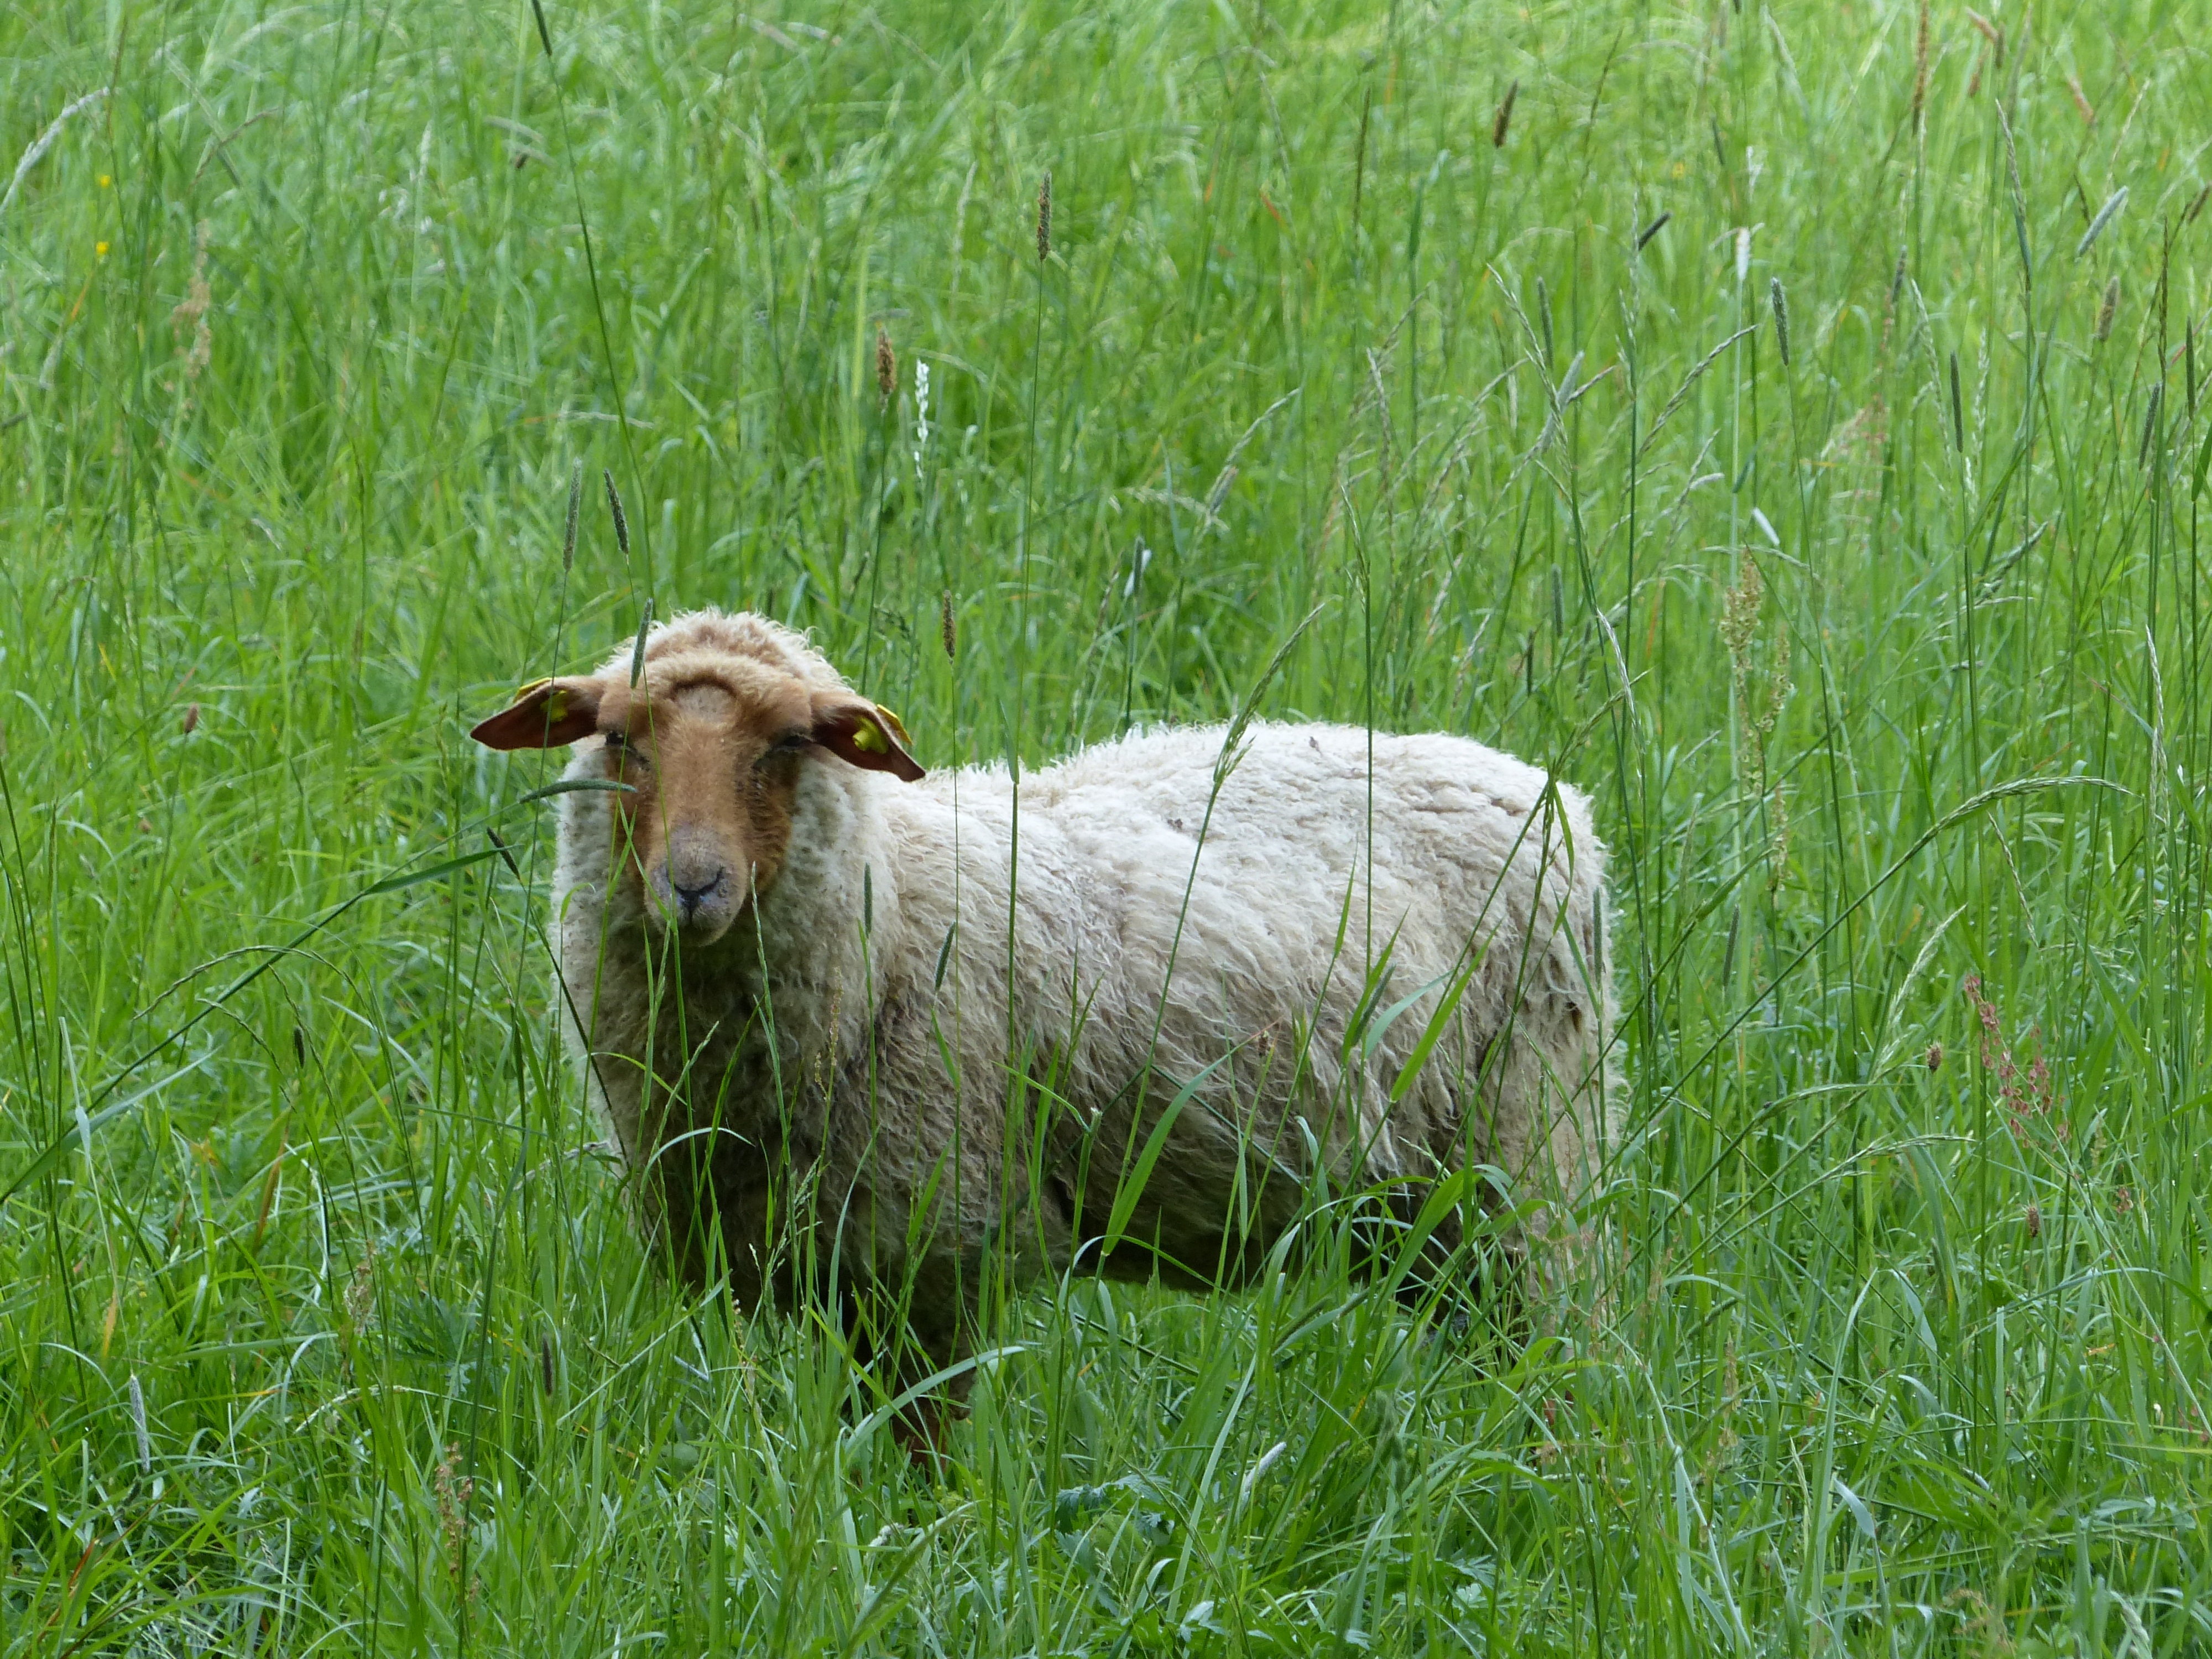
landscape, nature, grass, field, meadow, prairie, animal, flock, wildlife, goat, green, pasture, grazing, livestock, sheep, mammal, soccer, agriculture, wool, fauna, lamb, flock of sheep, goats, grassland, vertebrate, sheeps, habitat, lambs, bock, rural area, sch fer, grass family, cattle like mammal, cow goat family